Big Brother (Swedish TV series) season 9

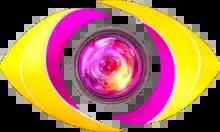

Big Brother Sverige 2021 is the ninth and final season of the Swedish Big Brother.